Kōnan Station (Shimane)

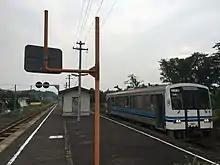
Station platforms, 2019

Kōnan Station is served by the JR West San'in Main Line, and is located 393.5 kilometers from the terminus of the line at .